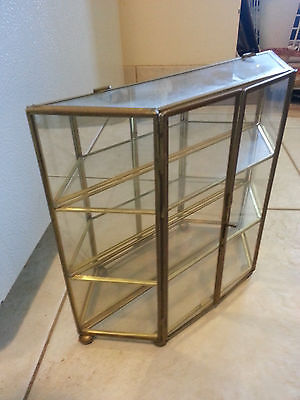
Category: cabinet